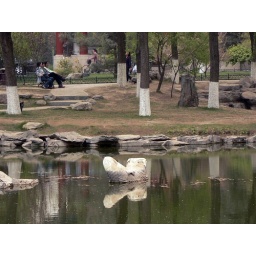
beijing university: the stone fish in the Weiming Lake